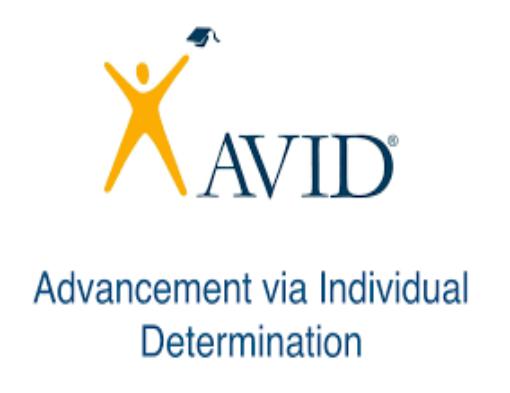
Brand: Avid
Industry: Necessities